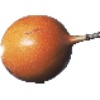
Label: granadilla